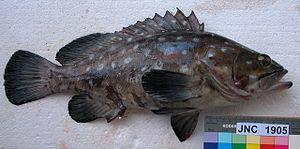
La biodiversité de la Nouvelle-Calédonie, un large groupe d'îles du Pacifique, est considérée comme la plus importante de la planète. L'île possède un niveau élevé d'endémisme, avec notamment beaucoup de plantes, d'insectes, d'oiseaux et de reptiles uniques. L'île n'a pas de mammifère à part des chauves-souris, et aucun amphibien. La biodiversité néocalédonienne est menacée par des espèces introduites, l'exploitation forestière, les incendies et le développement urbain et les gisements miniers. La Nouvelle-Calédonie a perdu de nombreuses espèces depuis que l'homme a posé le pied sur l'île, mais aucune ne s'est éteinte depuis le XVIᵉ siècle.